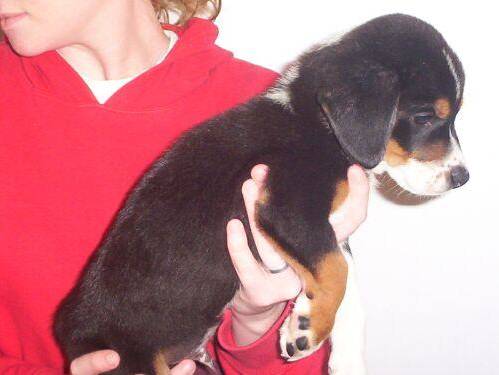
Label: dog